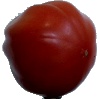
Label: tomato_heart